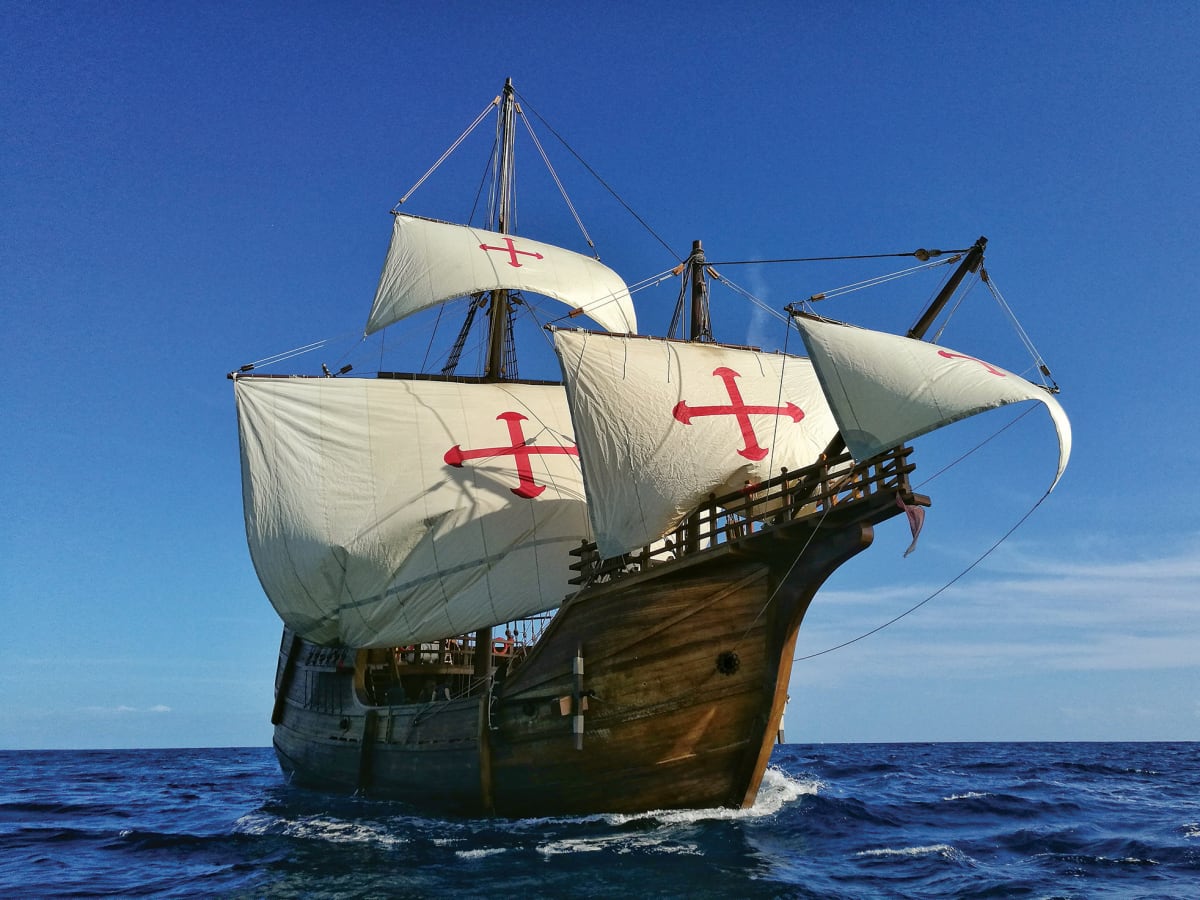
Vehicle type: Ships